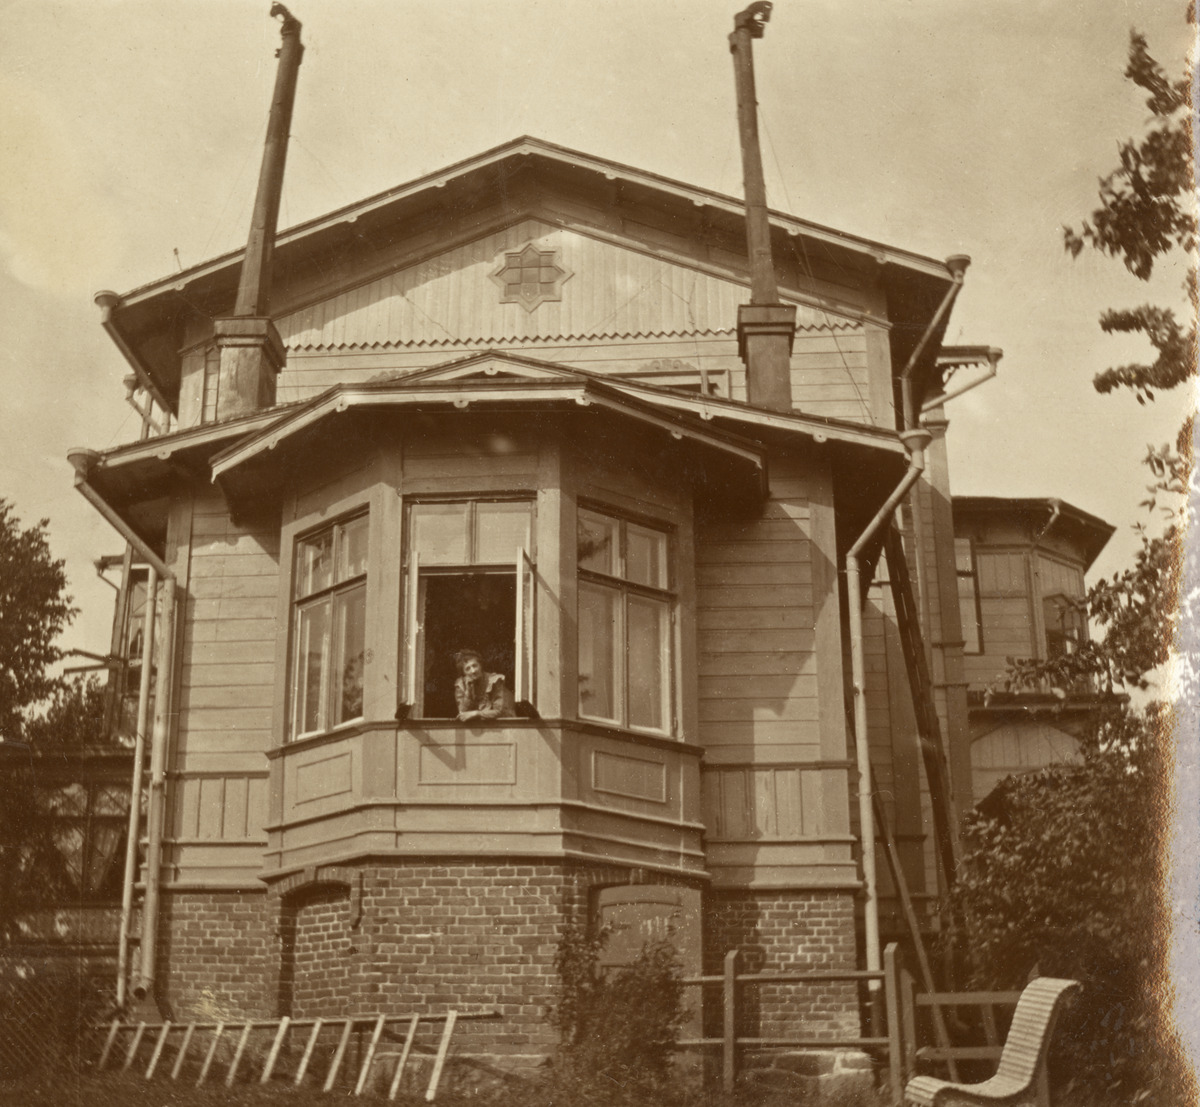
Läntinen Kaivopuisto, huvila numero 5. Huvilan yläkerran ikkunassa Eugenie Grünberg.
sisällön kuvaus: Läntinen Kaivopuisto, huvila numero 5. Huvilan ikkunasta katsoo nainen. Tiilistä rakennetussa pohjakerroksessa on avonainen kellarin ovi. Pihalla on maahan jätetyt tikkaat

ja tuoli. Yläkerroksessa on kuusisakaraisen tähden muotoinen ikkuna. Pitkät ja kapeat savupiiput, joiden yläpäästä kulkee naruja katolle. mustavalkoinen
Ajankohta: kuvausaika 1897 - 1905
Paikka: Suomi, Uusimaa, Helsinki, Kaivopuisto Helsinki, Kaivopuisto. Ehrenströmintie. Läntinen Kaivopuisto 5
Aiheet: Grünberg, Eugenie, rakennukset asuinrakennukset, huvilat, huonekalut istuimet tuolit, tikkaat, rakennusosat ikkunat, rakenteet runkorakenteet katot, piiput savupiiput, maanalaiset tilat kellarit, rakennukset puurakennukset, rakennukset tiilirakennukset, pihat, naiset